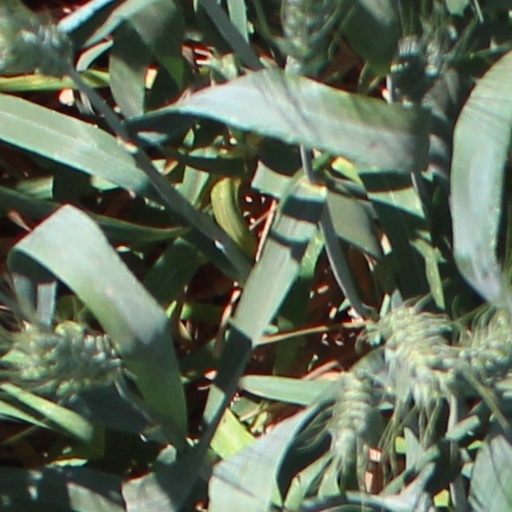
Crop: wheat